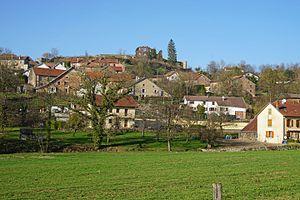
Vue générale de Granges-le-Bourg.
Granges-le-Bourg est une commune française située dans le département de la Haute-Saône, en région Bourgogne-Franche-Comté.